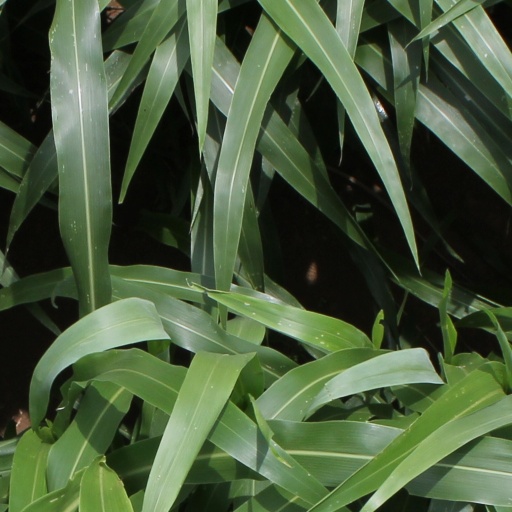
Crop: sorghum